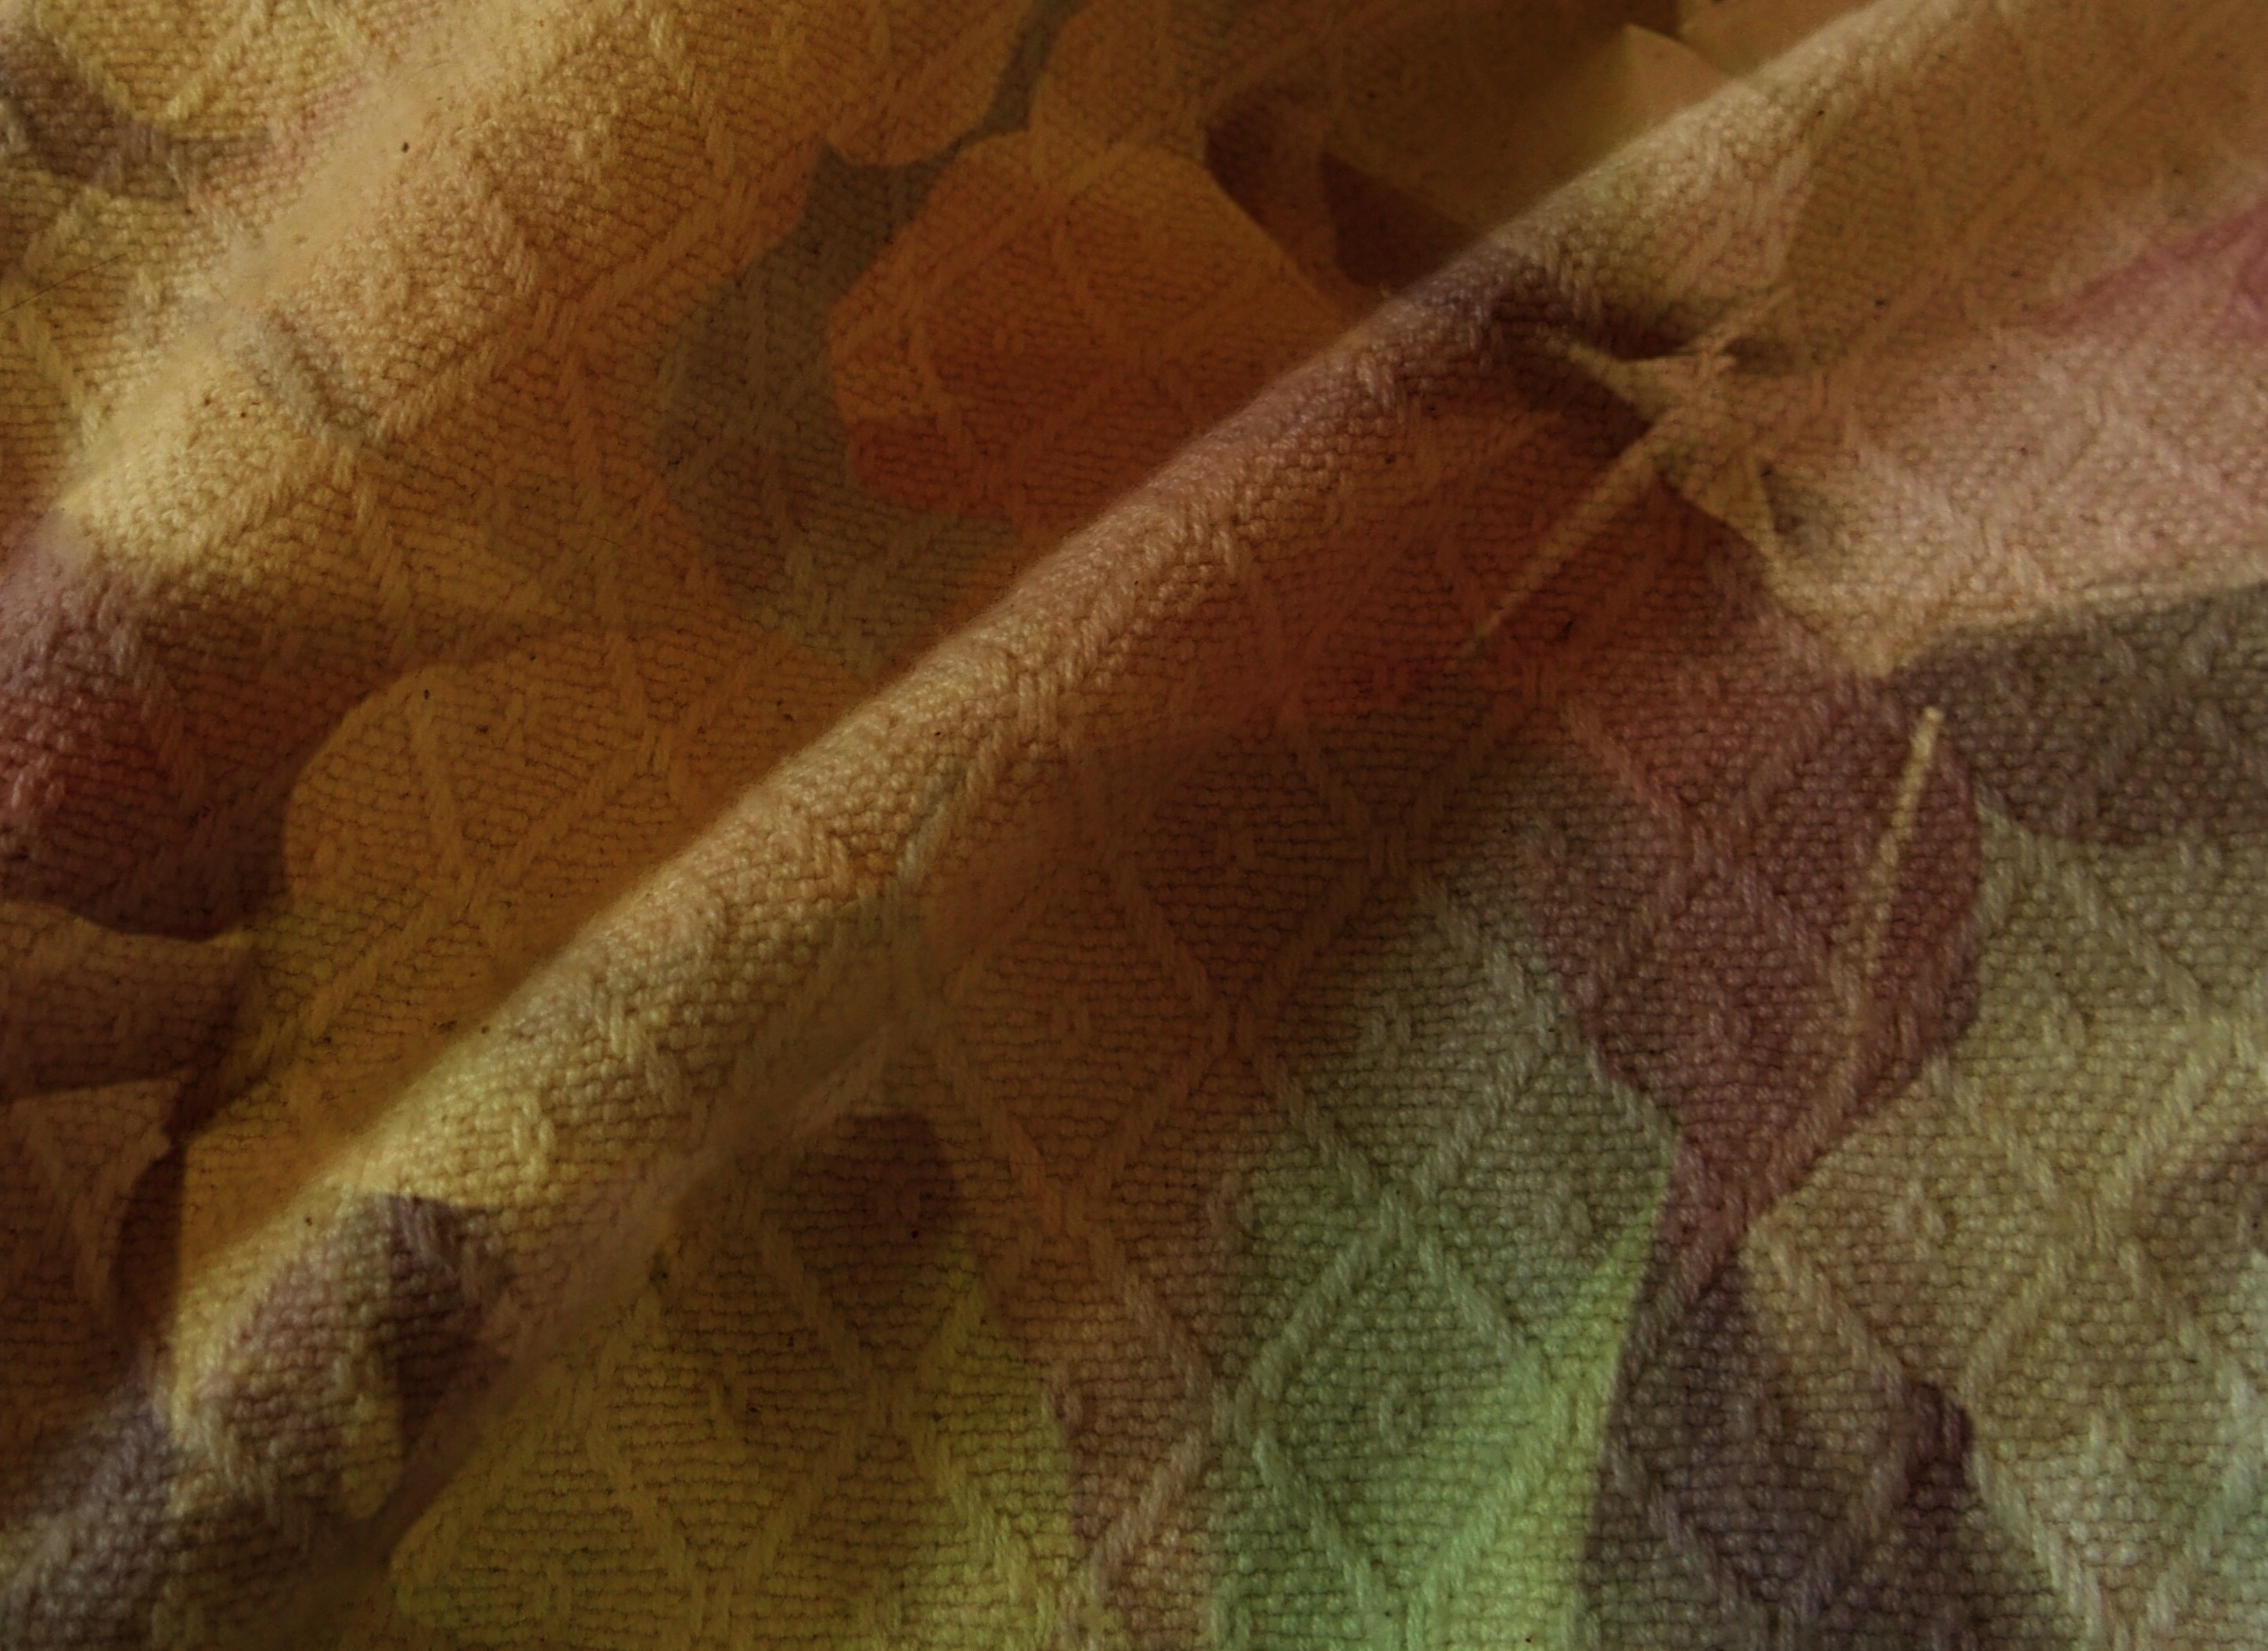
hand, wood, texture, leaf, floor, wall, pattern, peace, brown, flowers, printing, close up, textile, handmade, carving, household, macro photography, flooring, textiles, grass family, fancywork